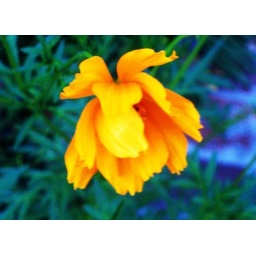
Cellophane flowers of yellow and green, towering over your head.